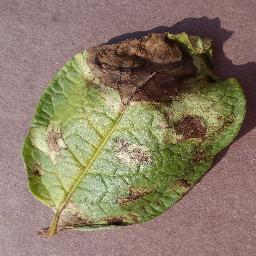
Label: Potato___Late_blight